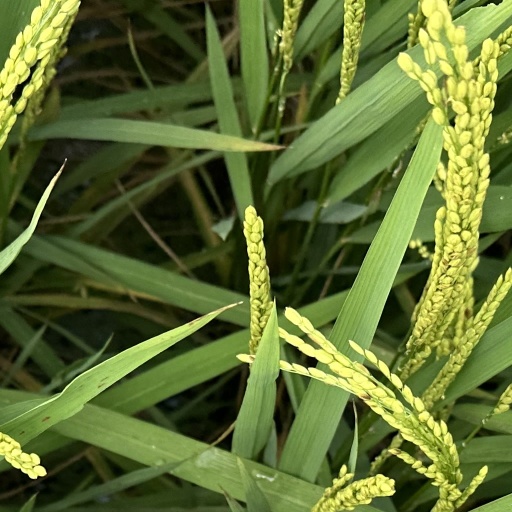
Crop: rice